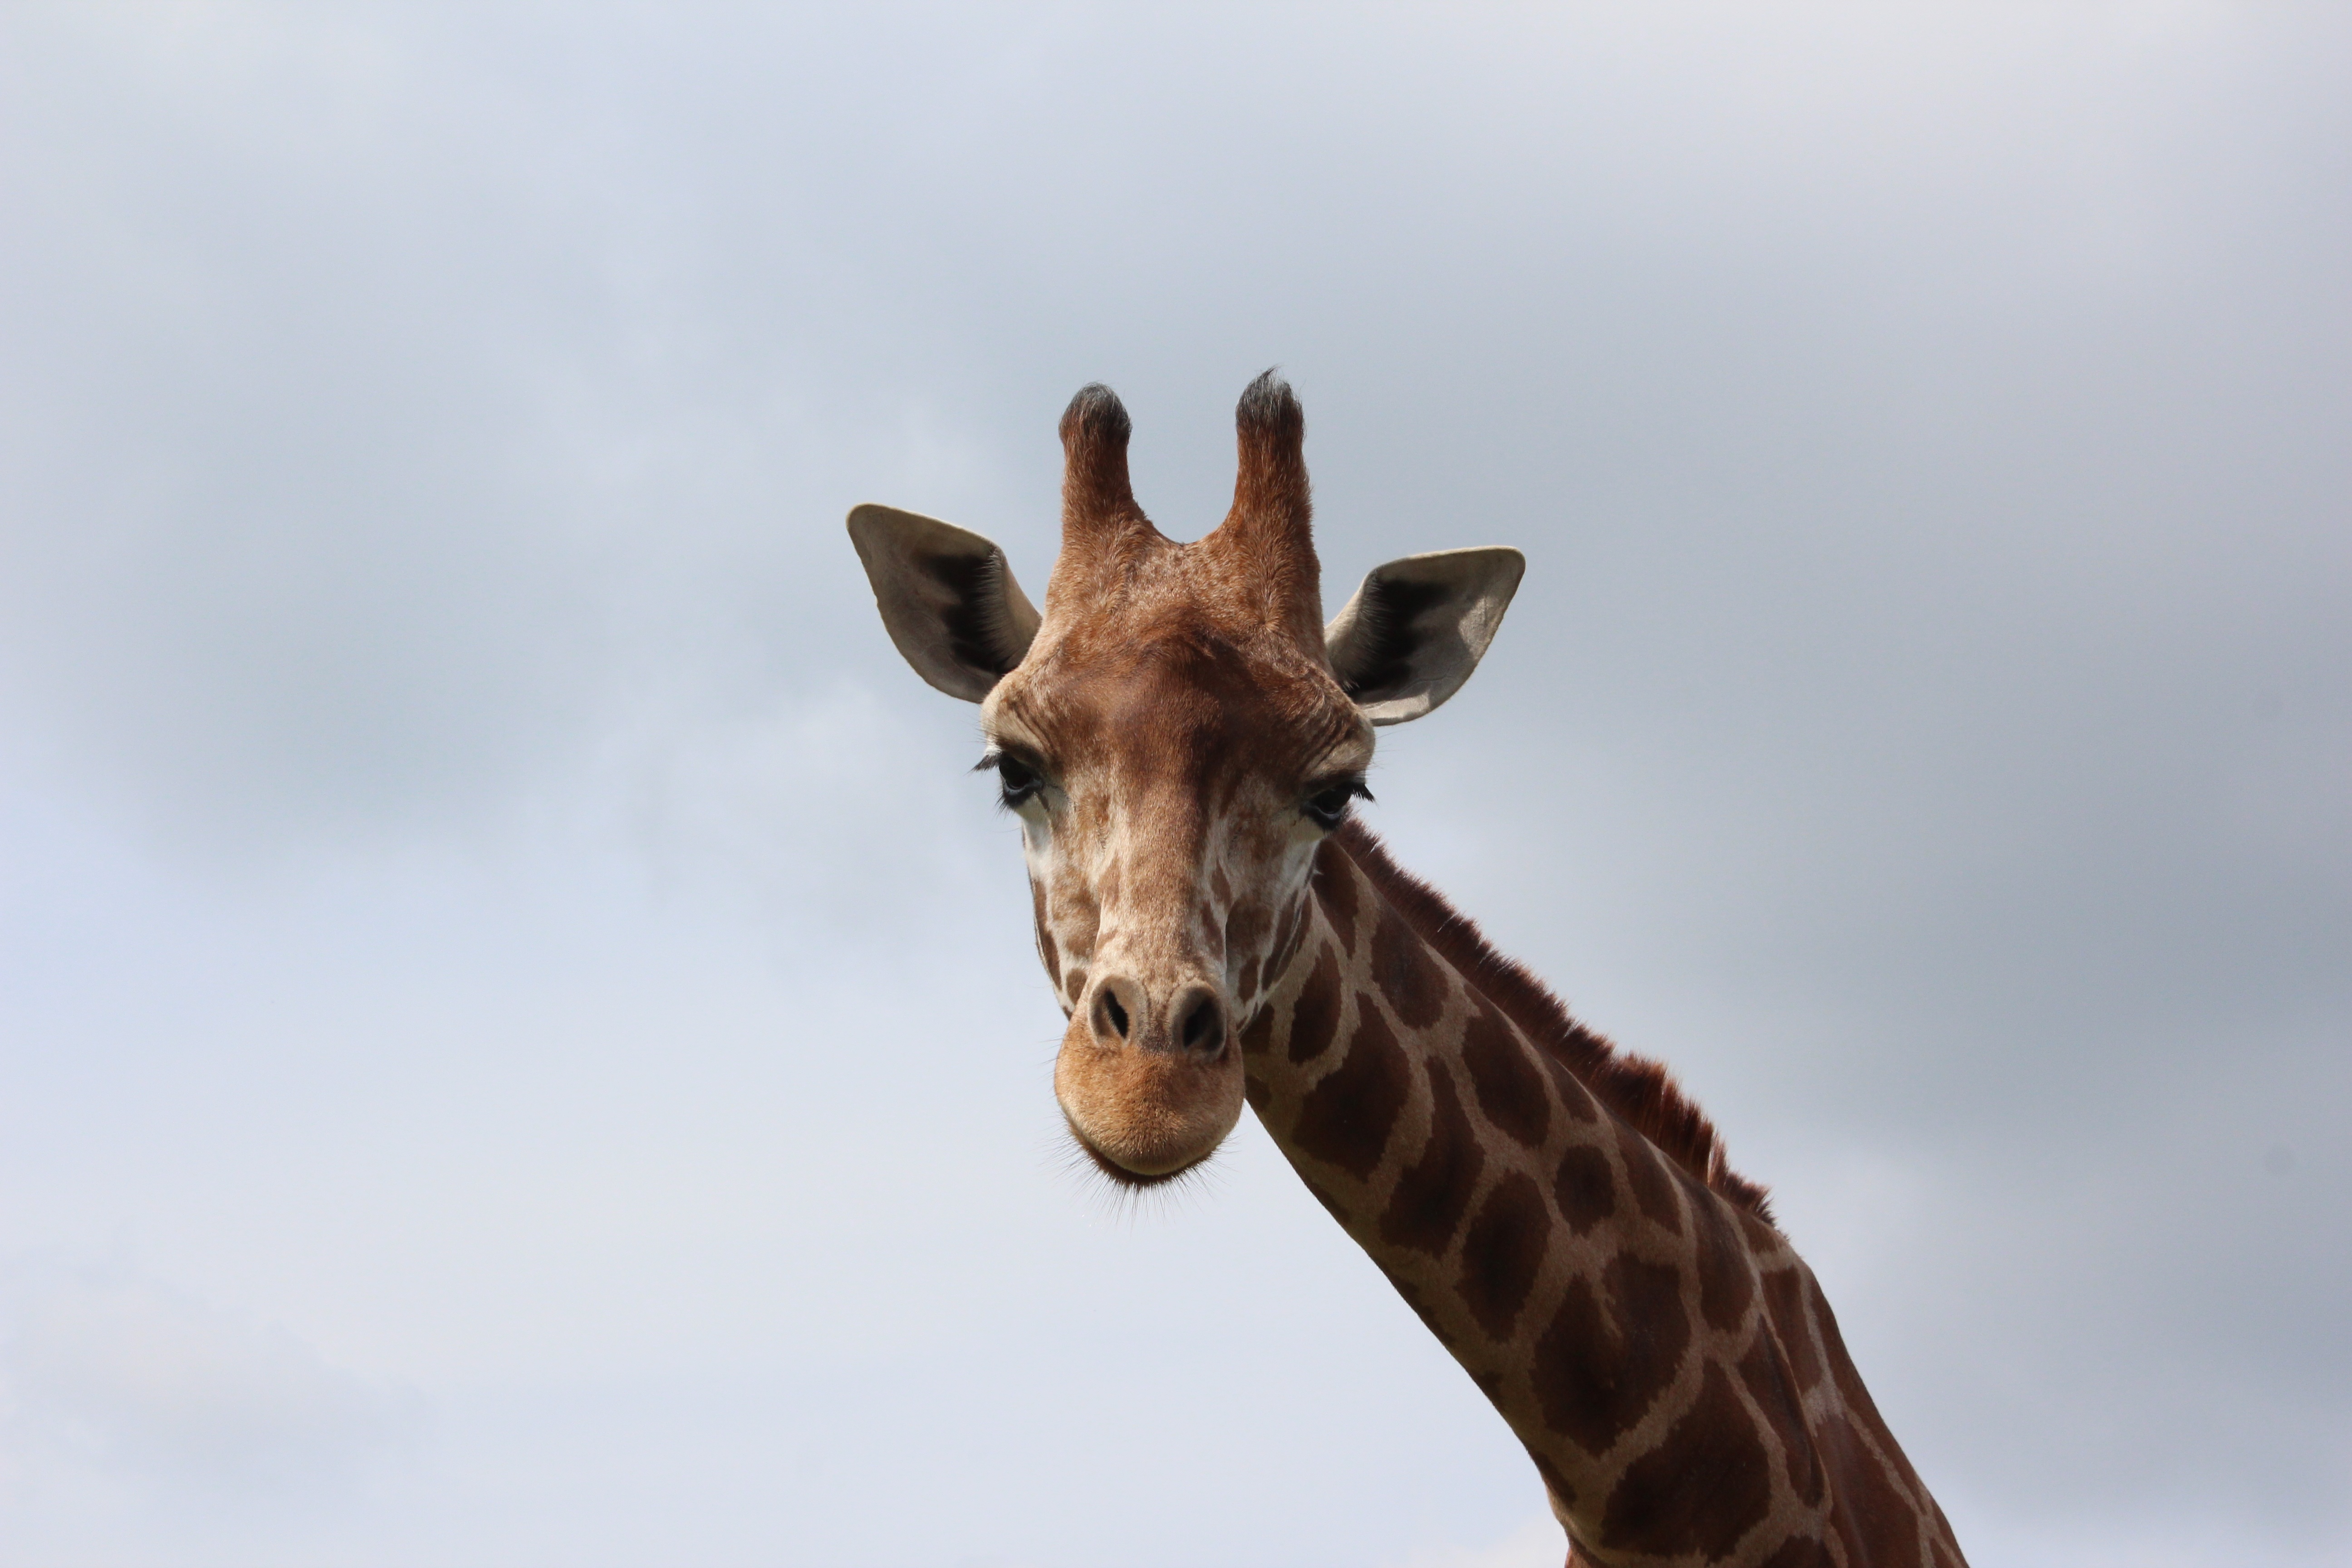
animal, wildlife, africa, mammal, fauna, giraffe, vertebrate, safari, giraffidae, serengeti park